Gangs of Tooting Broadway

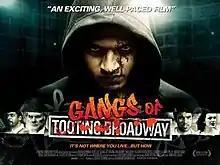
Theatrical release poster

Gangs of Tooting Broadway is a 2013 British-Tamil crime drama film directed by Devanand Shanmugam. The film features Nav Sidhu and Kabelan Verlkumar in lead roles. It released on 4 February 2013. The story is based on gang wars between Tamil people and Black people living in Tooting Broadway.